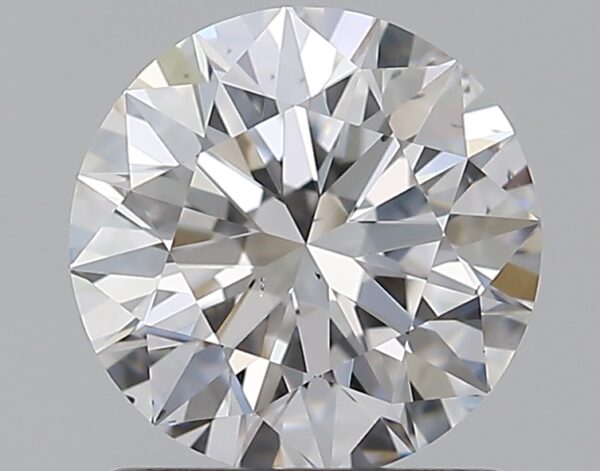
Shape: round
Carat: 1.01
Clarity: VS2
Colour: D
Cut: EX
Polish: EX
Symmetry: EX
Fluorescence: N
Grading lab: GIA
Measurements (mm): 6.39 x 6.44 x 4.02